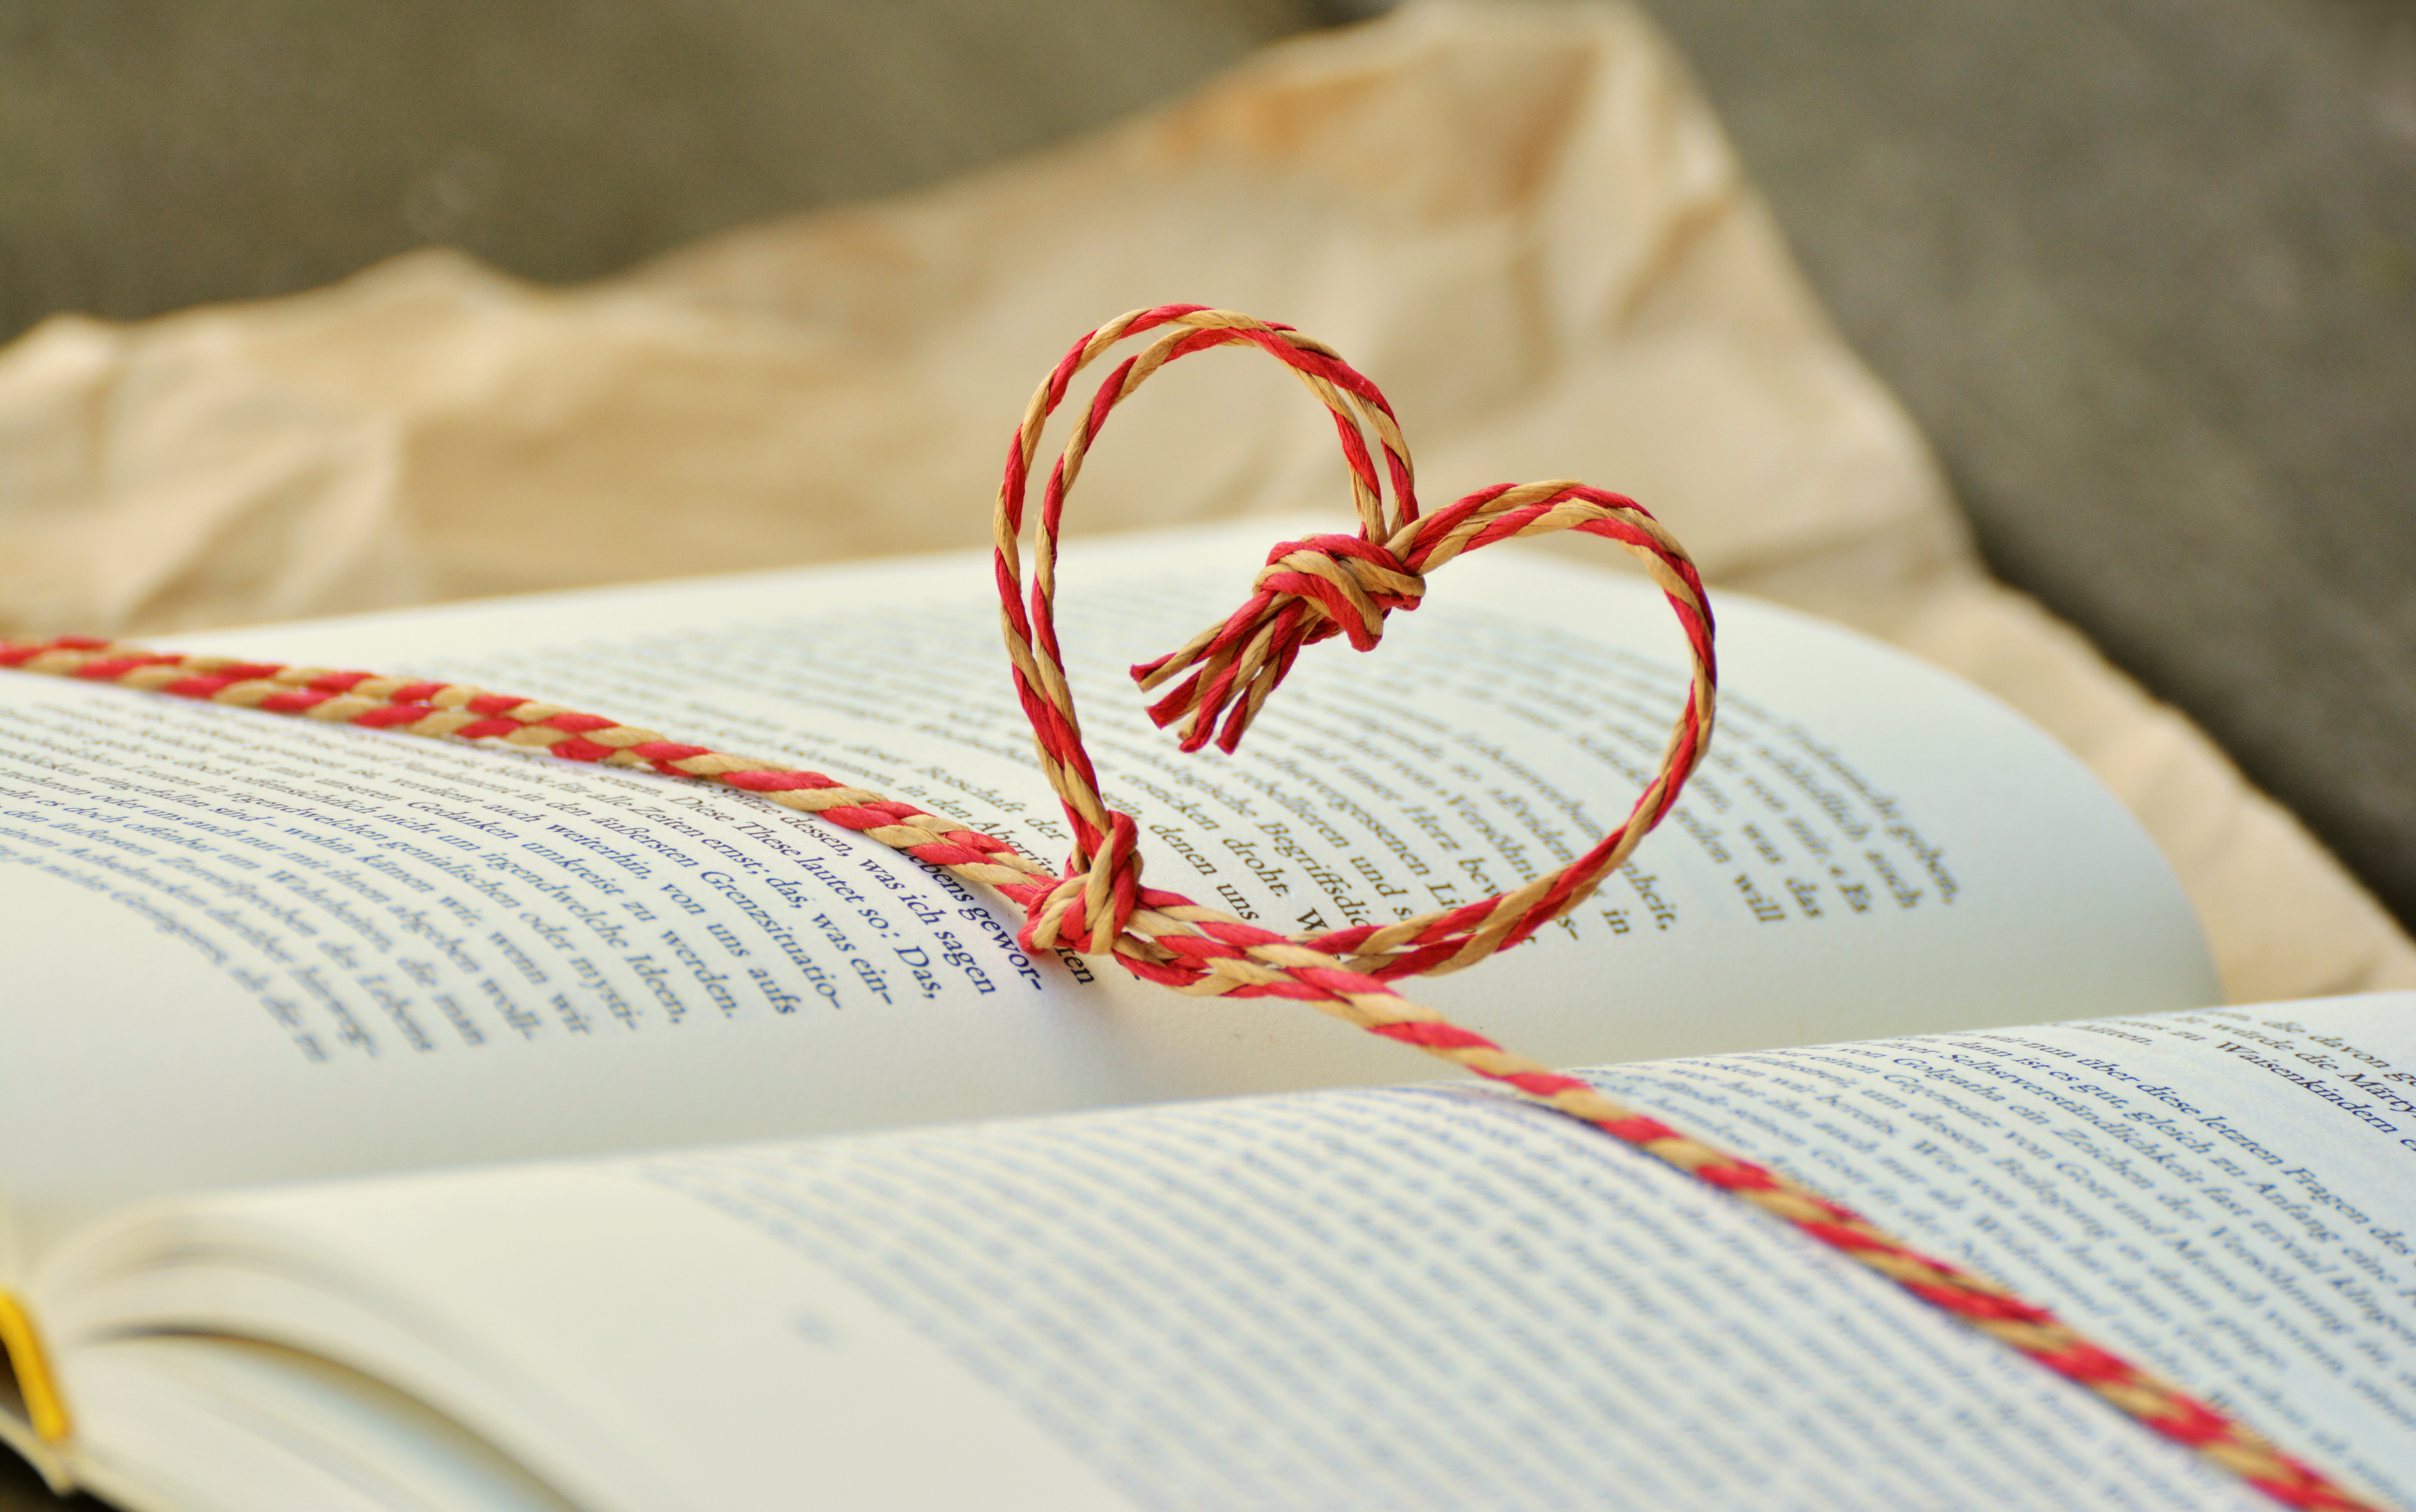
writing, book, white, heart, red, cord, close up, pages, textile, art, glasses